David Albala

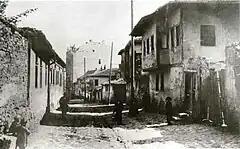
Dorćol, Belgrade's Jewish quarter

David Kovu was born in Belgrade, Serbia on 1 September 1886. He was one of seven children born to Avram Kovu and Lea Malamed, Sephardic Jews who had lived in the Romanian towns of Craiova and Drobeta-Turnu Severin before relocating to Serbia and settling in its capital Belgrade prior to David's birth. The family was relatively impoverished. Following the deaths of both of their parents, the Kovu children were placed in the care of seven different families. Two of Albala's brothers were adopted by families in the United States. At the age of five, David was adopted by his maternal aunt and her husband Isak Albala, whose surname he assumed. Isak traced his heritage to a noble family in first-century Judea. One of his distant ancestors was the 12th-century Spanish Jewish astronomer Abraham ibn Daud. Albala and his adopted family lived in Belgrade's Jewish quarter, Dorćol.